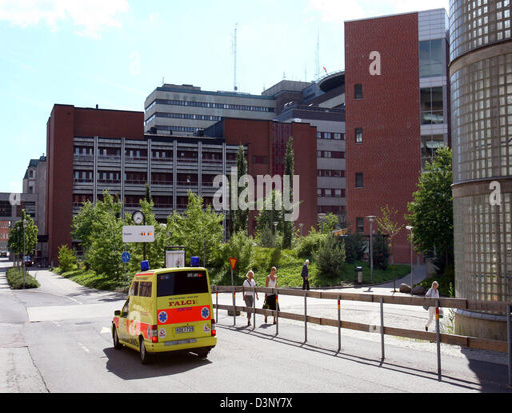
the picture shows the buildings of the university .